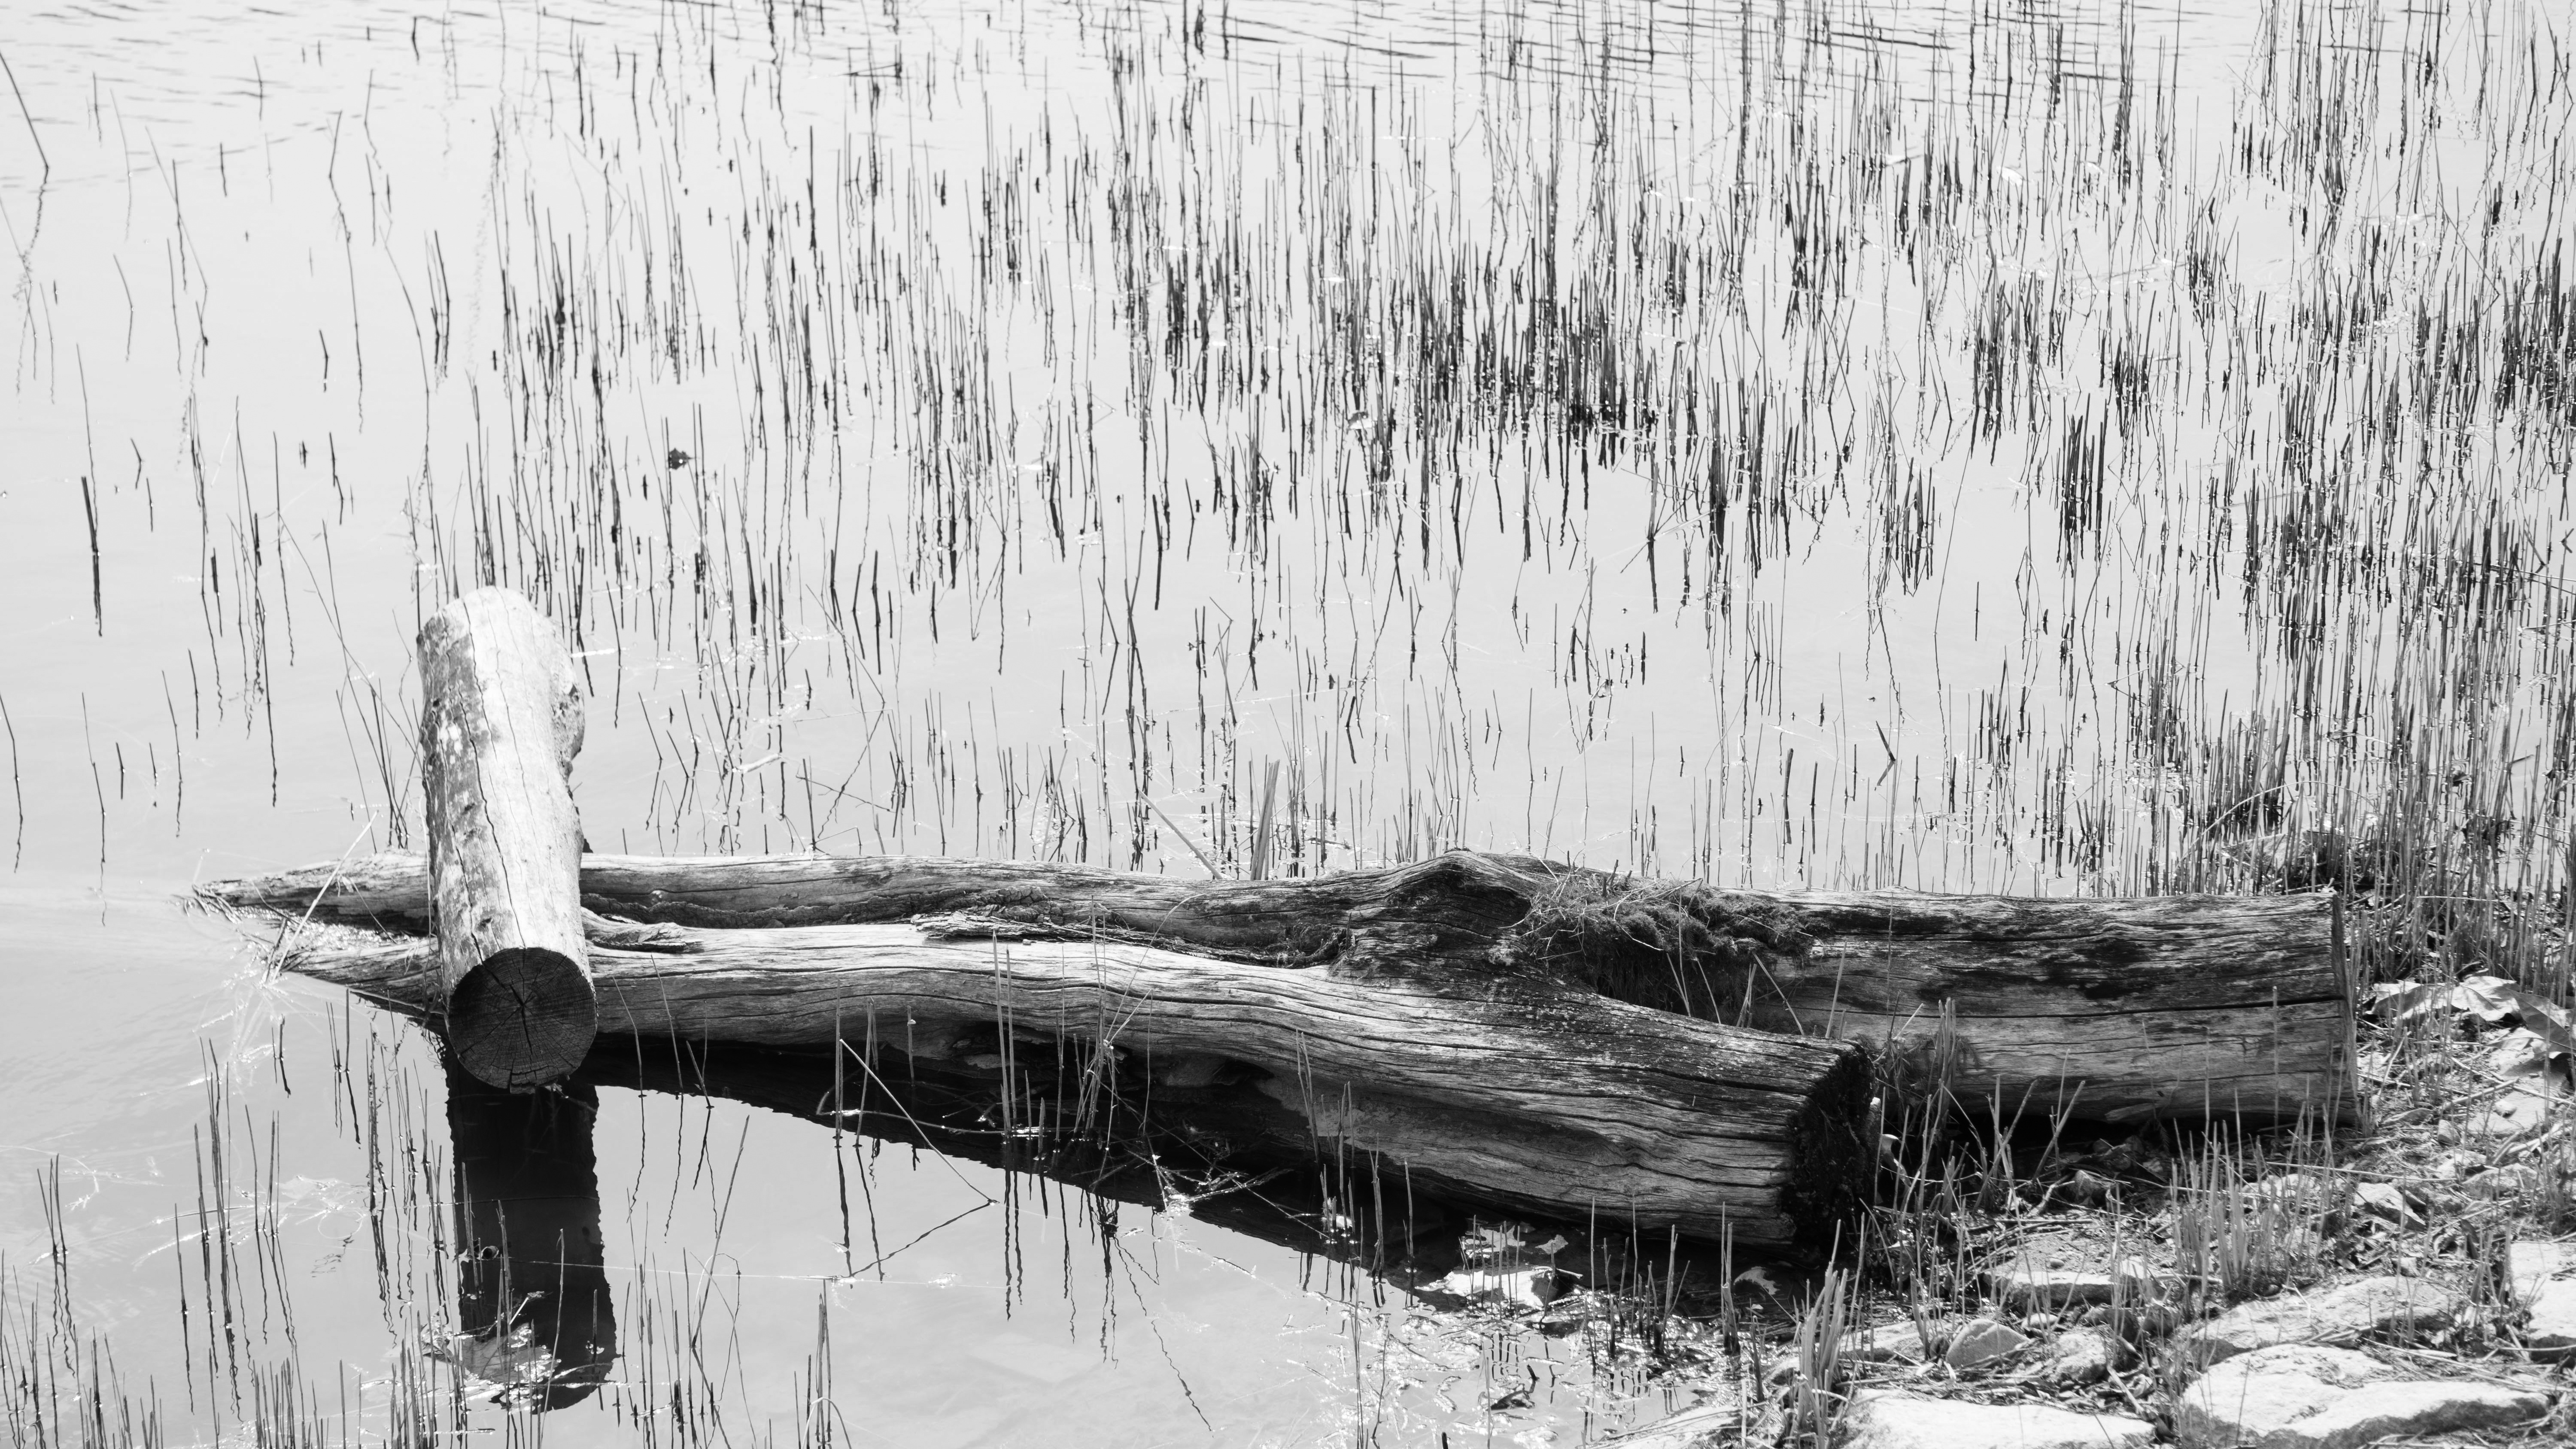
tree, winter, black and white, wood, solitude, monochrome, painting, sketch, drawing, wetland, desolation, free pictures, koyo, monochrome photography, speculating, i think, and thu, woody plant